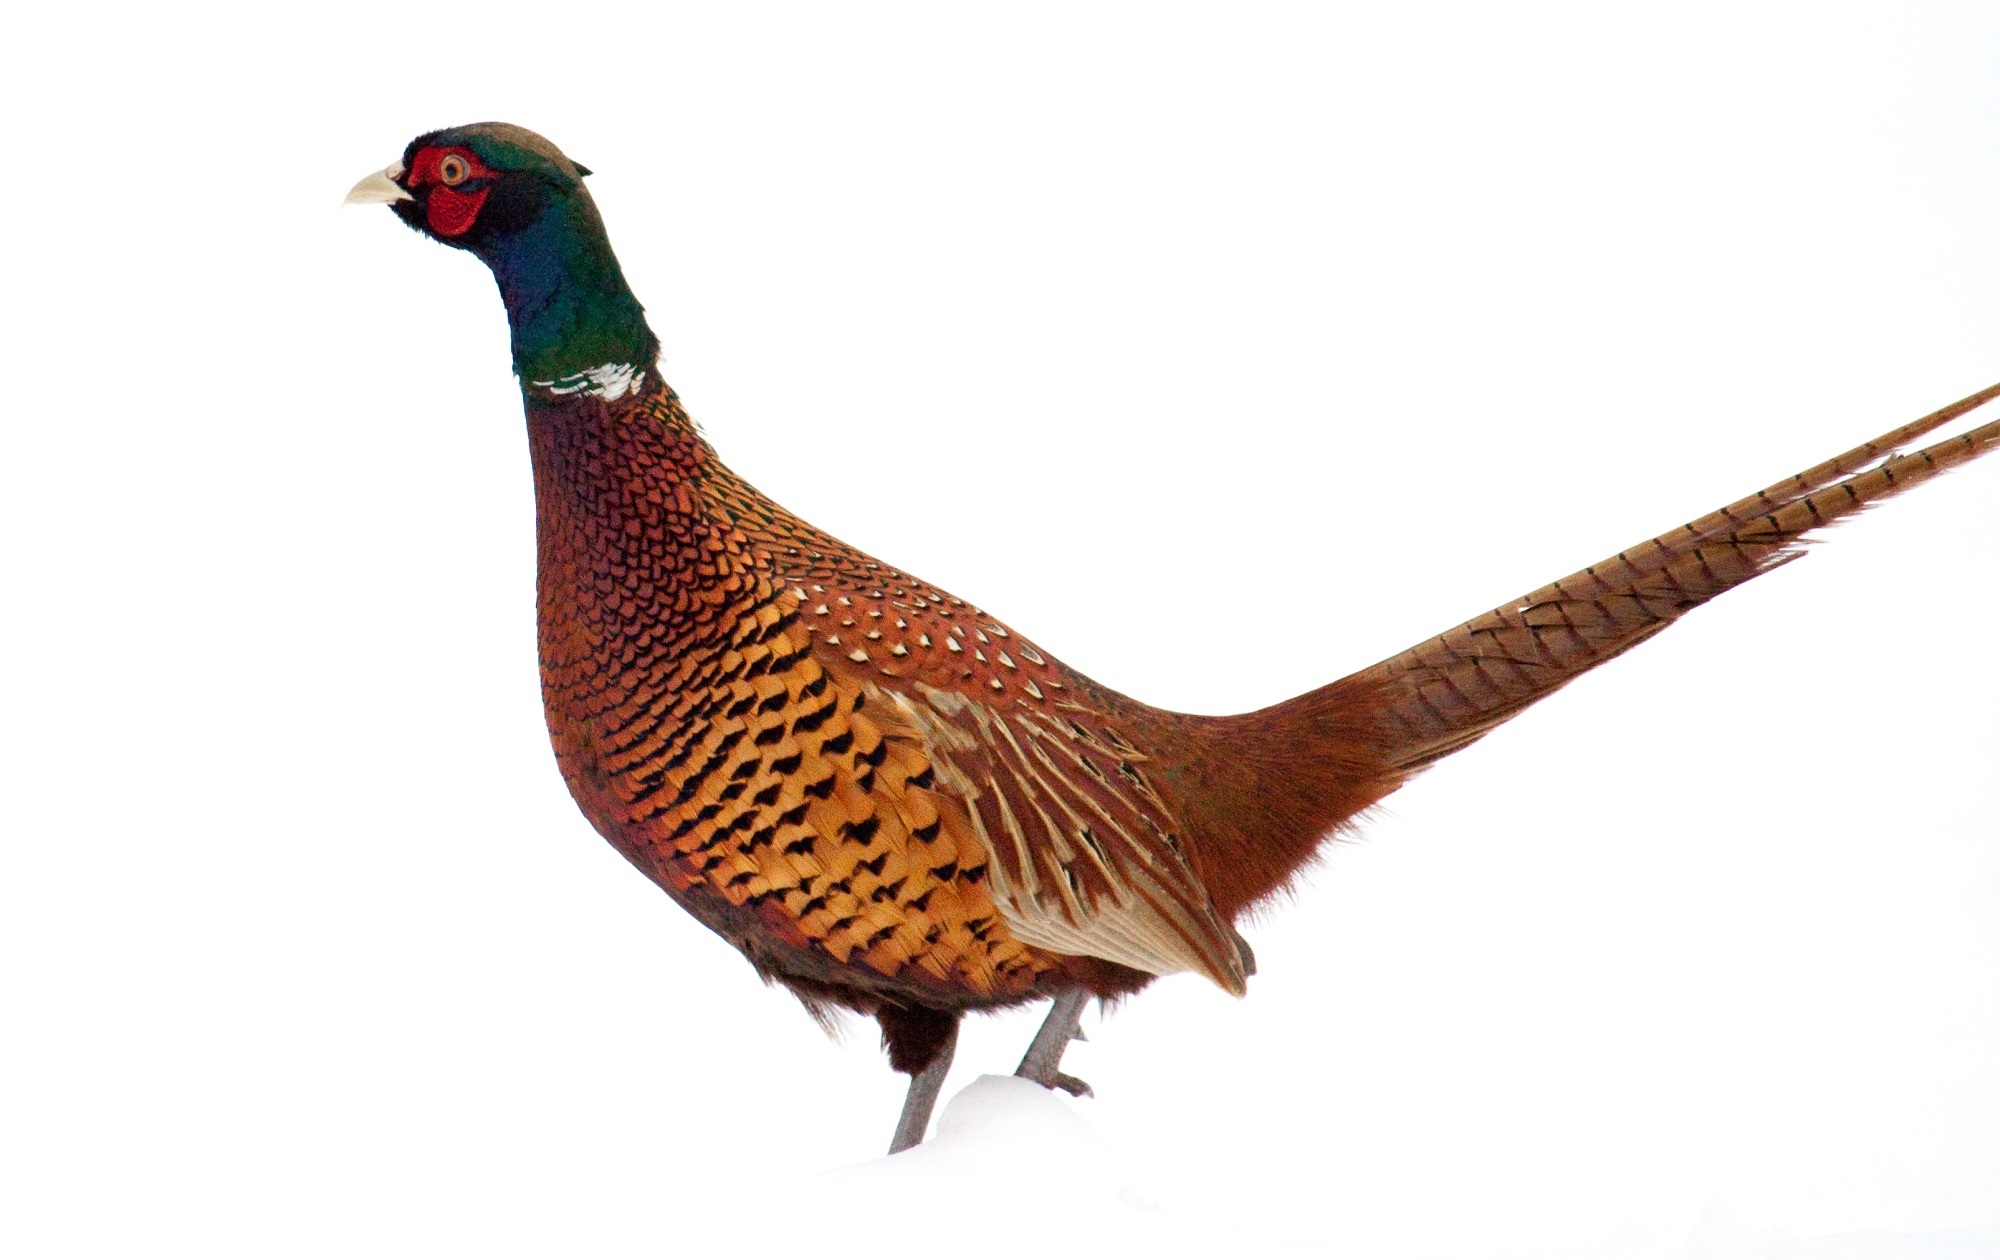
snow, winter, bird, wildlife, standing, beak, colorful, feather, fowl, fauna, pheasant, tail, galliformes, vertebrate, phasianidae, gamebird, ring necked